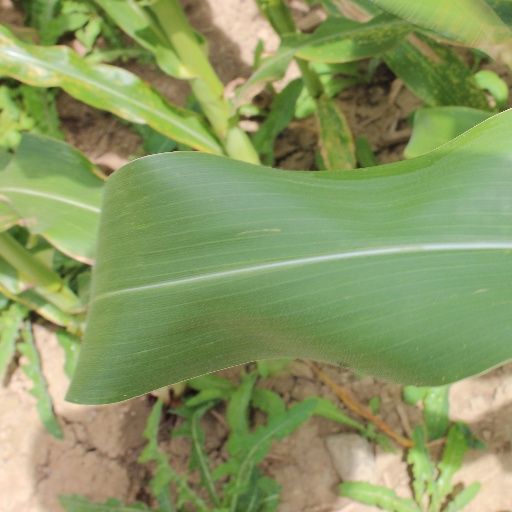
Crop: maize; corn